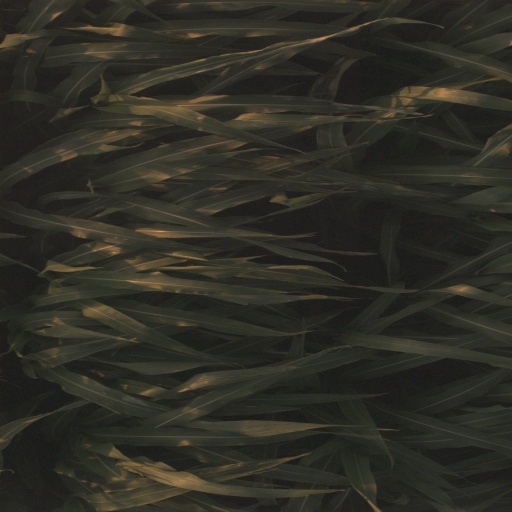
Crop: sorghum